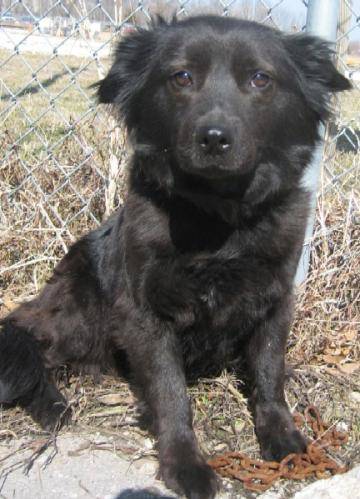
Label: dog